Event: Typhoon Ruby
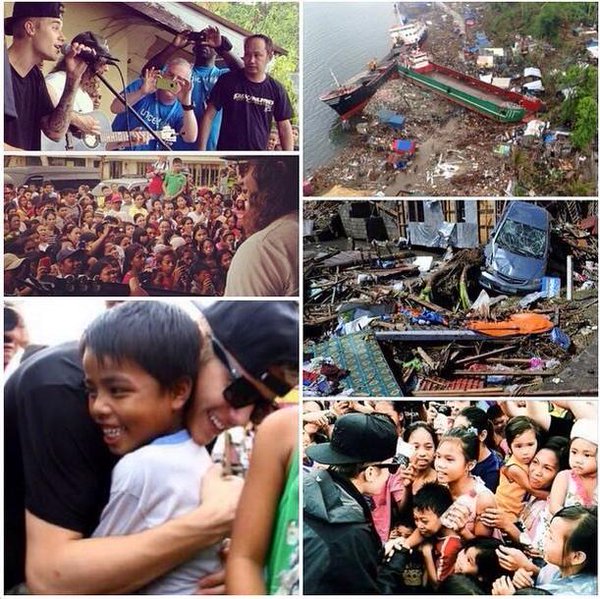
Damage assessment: damage